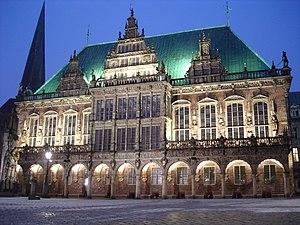
La renaissance de la Weser est une forme de style architectural de la Renaissance que l'on trouve principalement dans le bassin de la Weser, fleuve du nord-ouest de l'Allemagne, ce style étant relativement bien conservé dans les villes de la région.